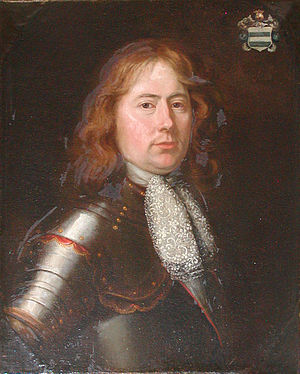
Christian Bielke
Portræt på Frederiksborg Slot
Christian Bielke var en dansk-norsk adelsmand og søofficer. Han blev født 8. februar 1645 i Norge.